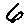
Label: 6